Masdar City

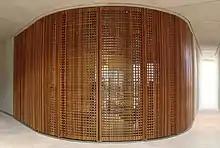
Palmwood screens used in Masdar City

The Mohamed bin Zayed University of Artificial Intelligence (MBZUAI) is an instiltution located within Masdar City.